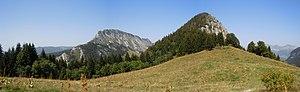
Roc des Bœufs depuis le Crêt du Char
Le roc des Bœufs est un sommet du massif des Bauges, dans le parc naturel régional du massif des Bauges, sur les communes d'Entrevernes, La Chapelle-Saint-Maurice, et Saint-Eustache dans le département de la Haute-Savoie et Bellecombe-en-Bauges, dans le département de la Savoie.